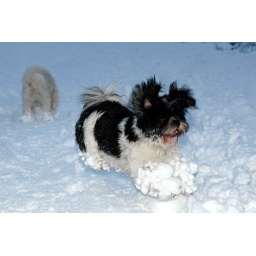
shu tzu dog jumping in snow boots